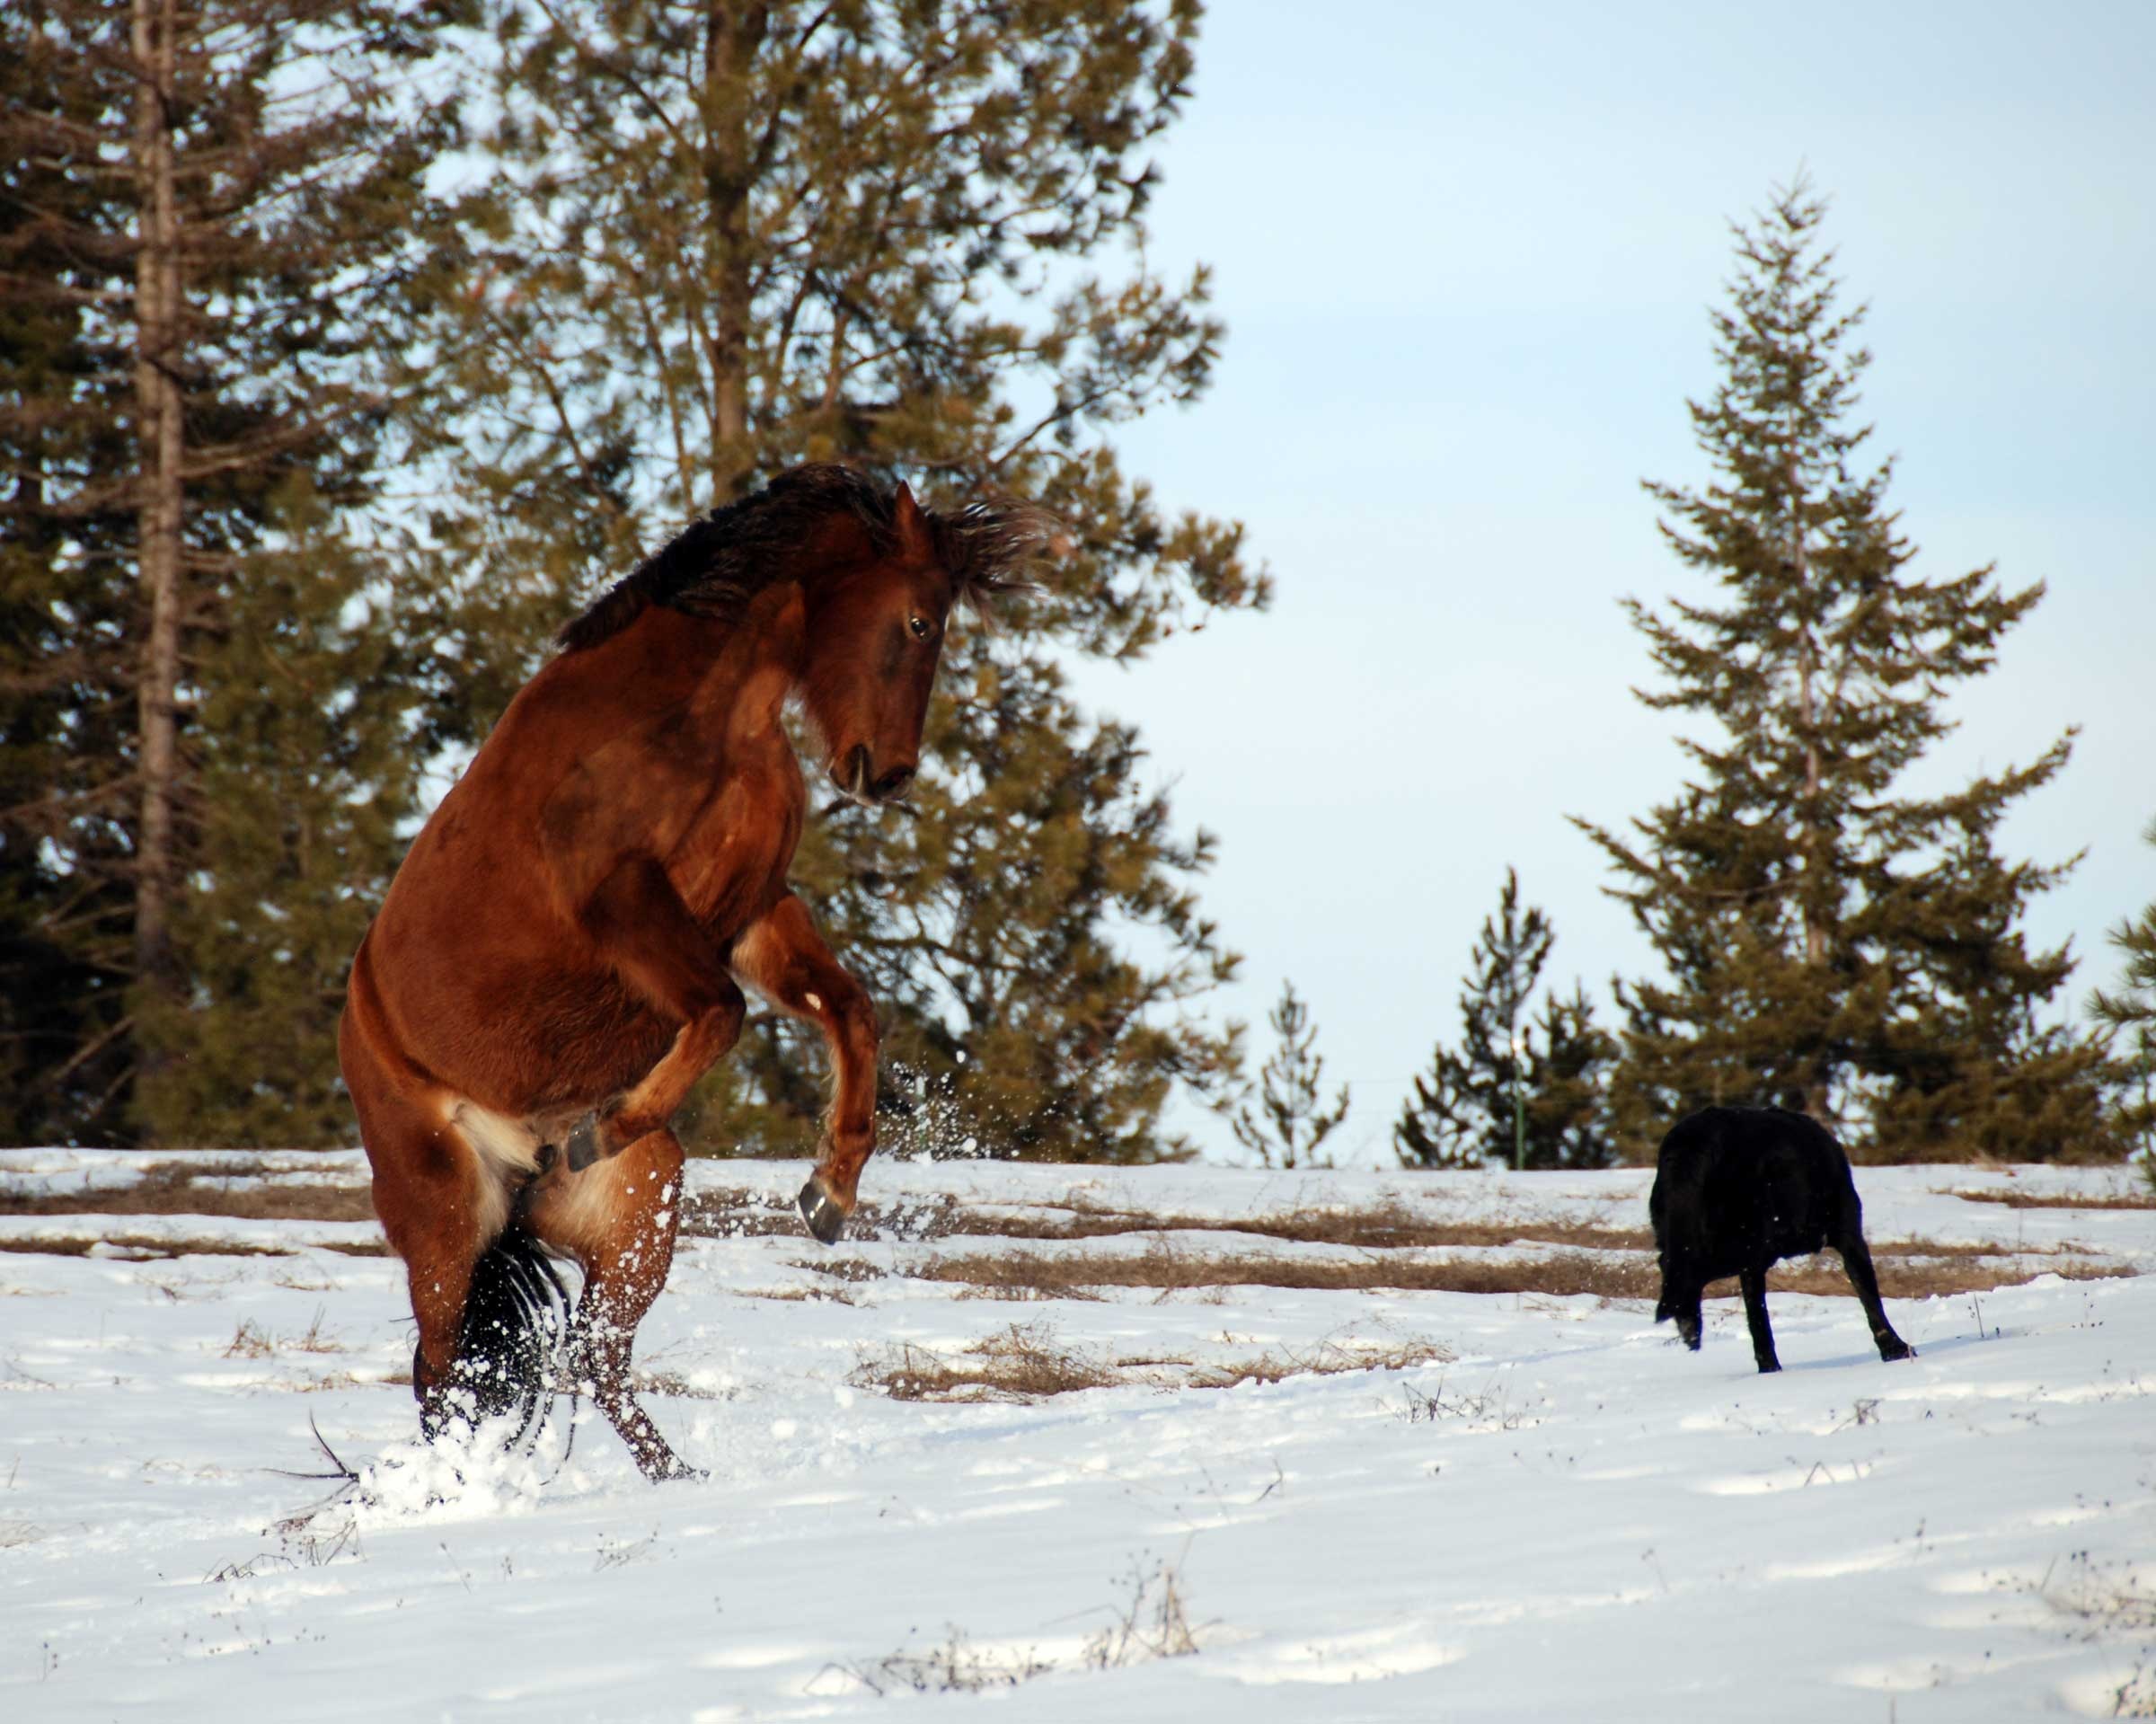
snow, winter, horse, season, equine, strong, horse like mammal, mustang horse, horse rearing